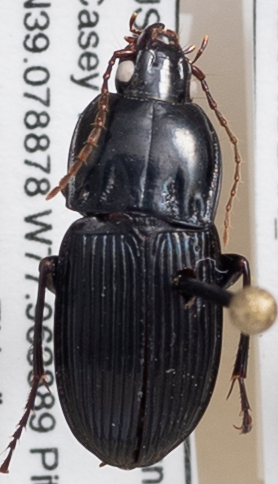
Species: Pterostichus permundus
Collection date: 2021-09-21
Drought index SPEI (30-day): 1.642
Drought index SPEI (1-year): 0.828
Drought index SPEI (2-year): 0.704